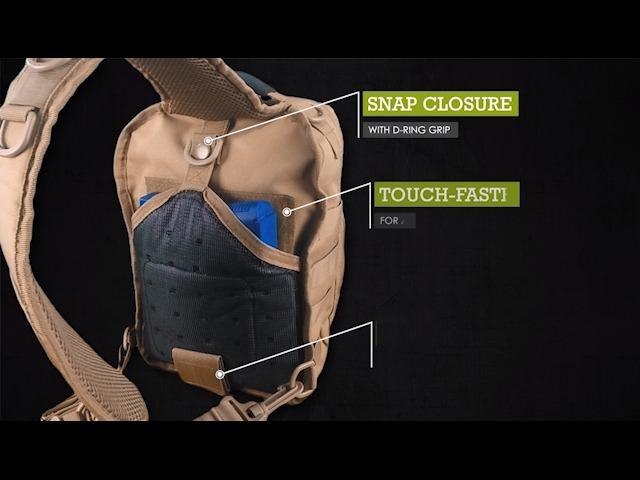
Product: Red Rock Outdoor Gear - Rover Sling Pack
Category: Clothing, Shoes & Jewelry | Luggage & Travel Gear | Backpacks | Kids' Backpacks
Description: Four compartment for the bare necessities.
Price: $31.41
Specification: Product Dimensions:         8 x 6 x 12 inches    |Shipping Weight: 1.5 pounds (View shipping rates and policies)|ASIN: B07KMKQMF3|Item model number: 80129NVY|    #64    in Kids' Backpacks    |    #28    in Tactical Backpacks    |    #8518    in Men's Shops